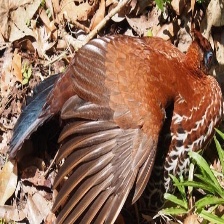
Species: CRESTED FIREBACK
Scientific name: LOPHURA IGNITA